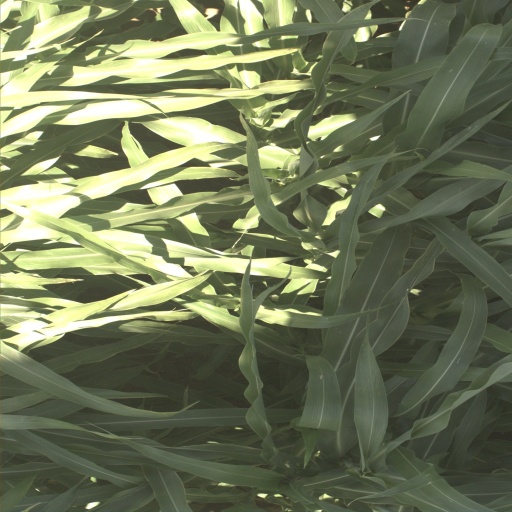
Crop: sorghum